Charlotte Perkins Gilman

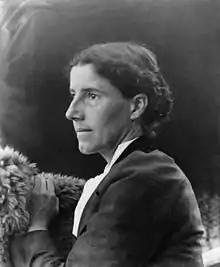

Charlotte Anna Perkins Gilman (née Perkins; July 3, 1860 – August 17, 1935), also known by her first married name Charlotte Perkins Stetson, was an American humanist, novelist, writer, lecturer, early sociologist, advocate for social reform, and eugenicist. She was a utopian feminist and served as a role model for future generations of feminists because of her unorthodox concepts and lifestyle. Her works were primarily focused on gender, specifically gendered labor division in society, and the problem of male domination. She has been inducted into the National Women's Hall of Fame. Her best remembered work today is her semi-autobiographical short story "The Yellow Wallpaper", which she wrote after a severe bout of postpartum psychosis.